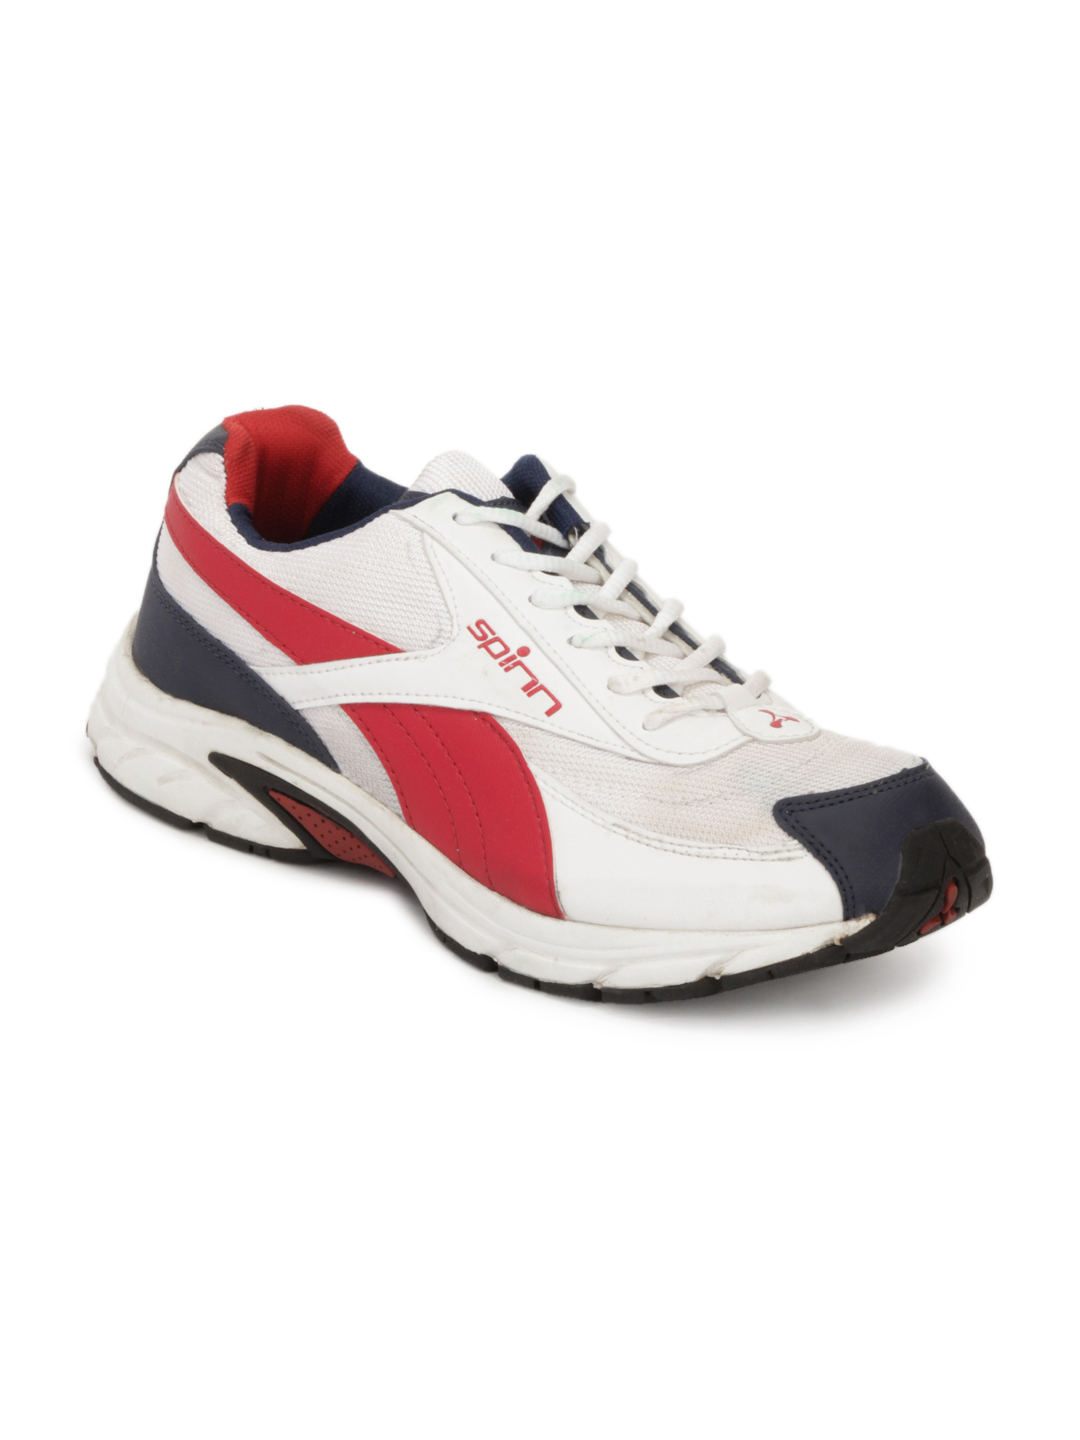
Spinn Men Track Runner White Sports Shoes
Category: Footwear / Shoes / Sports Shoes
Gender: Men
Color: White
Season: Spring 2013
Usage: Sports